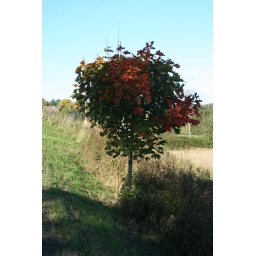
A colorful tree in autumn